Riyadh International Book Fair

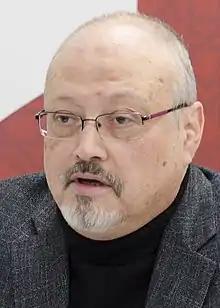
Journalist Jamal Khashoggi said of the intellectual climate: "It's like McCarthyism in the 1950s".

Editors-in-chief in Saudi Arabia are appointed only with government approval, and work to guidelines on how stories are to be covered. Newspapers are post-censored; the government can blacklist any journalist in Saudi Arabia, preventing them from working anywhere in the country, and it can have online articles taken down. Journalists have also been arrested, kept in solitary confinement, and tortured, often for unclear reasons. Journalists often attend the fair as book authors. One journalist attributed a clash with the religious police (Haiʾa) at the fair to her newspaper columns; she had criticized the Haiʾa, as Haiʾa-affiliated power over censorship weakened. Books and entire publishing houses are also censored; anyone wanting mass access to the Saudi Arabian market needs the approval of the censors.